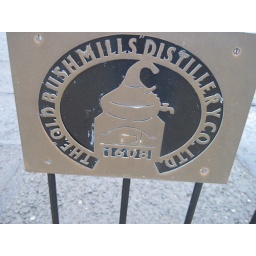
Tuesday, April 5 in Northern Ireland. County Antrim, Bushmill's Distillery, the Giant's Causeway and the coast of Northern Ireland by bus